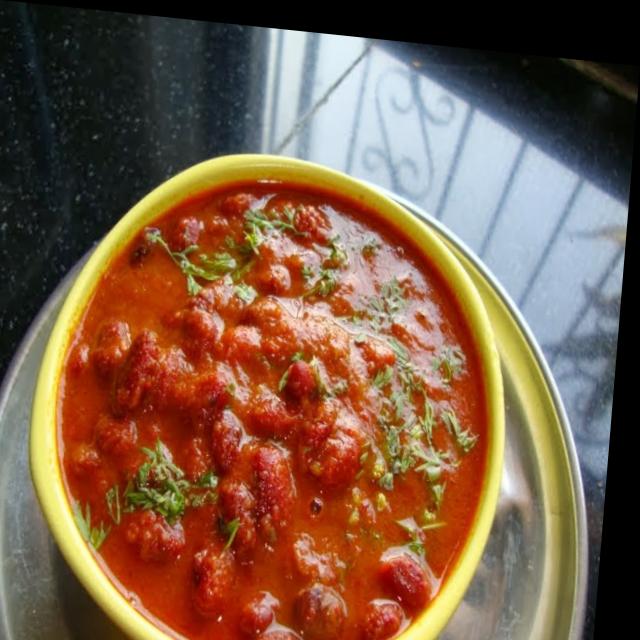
Dish: rajma_curry